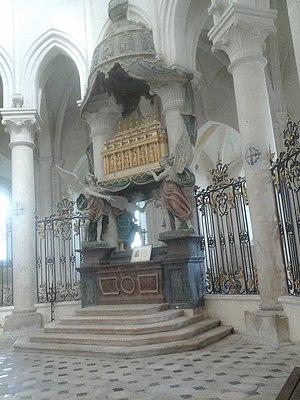
Châsse de saint Edme. Abbatiale de Pontigny.
L'abbaye de Pontigny est un ancien monastère de l'ordre cistercien. Fondée en 1114, au nord de la Bourgogne, aujourd'hui dans la commune de Pontigny, dans le département de l'Yonne, elle est la deuxième des quatre premières filles de Cîteaux.